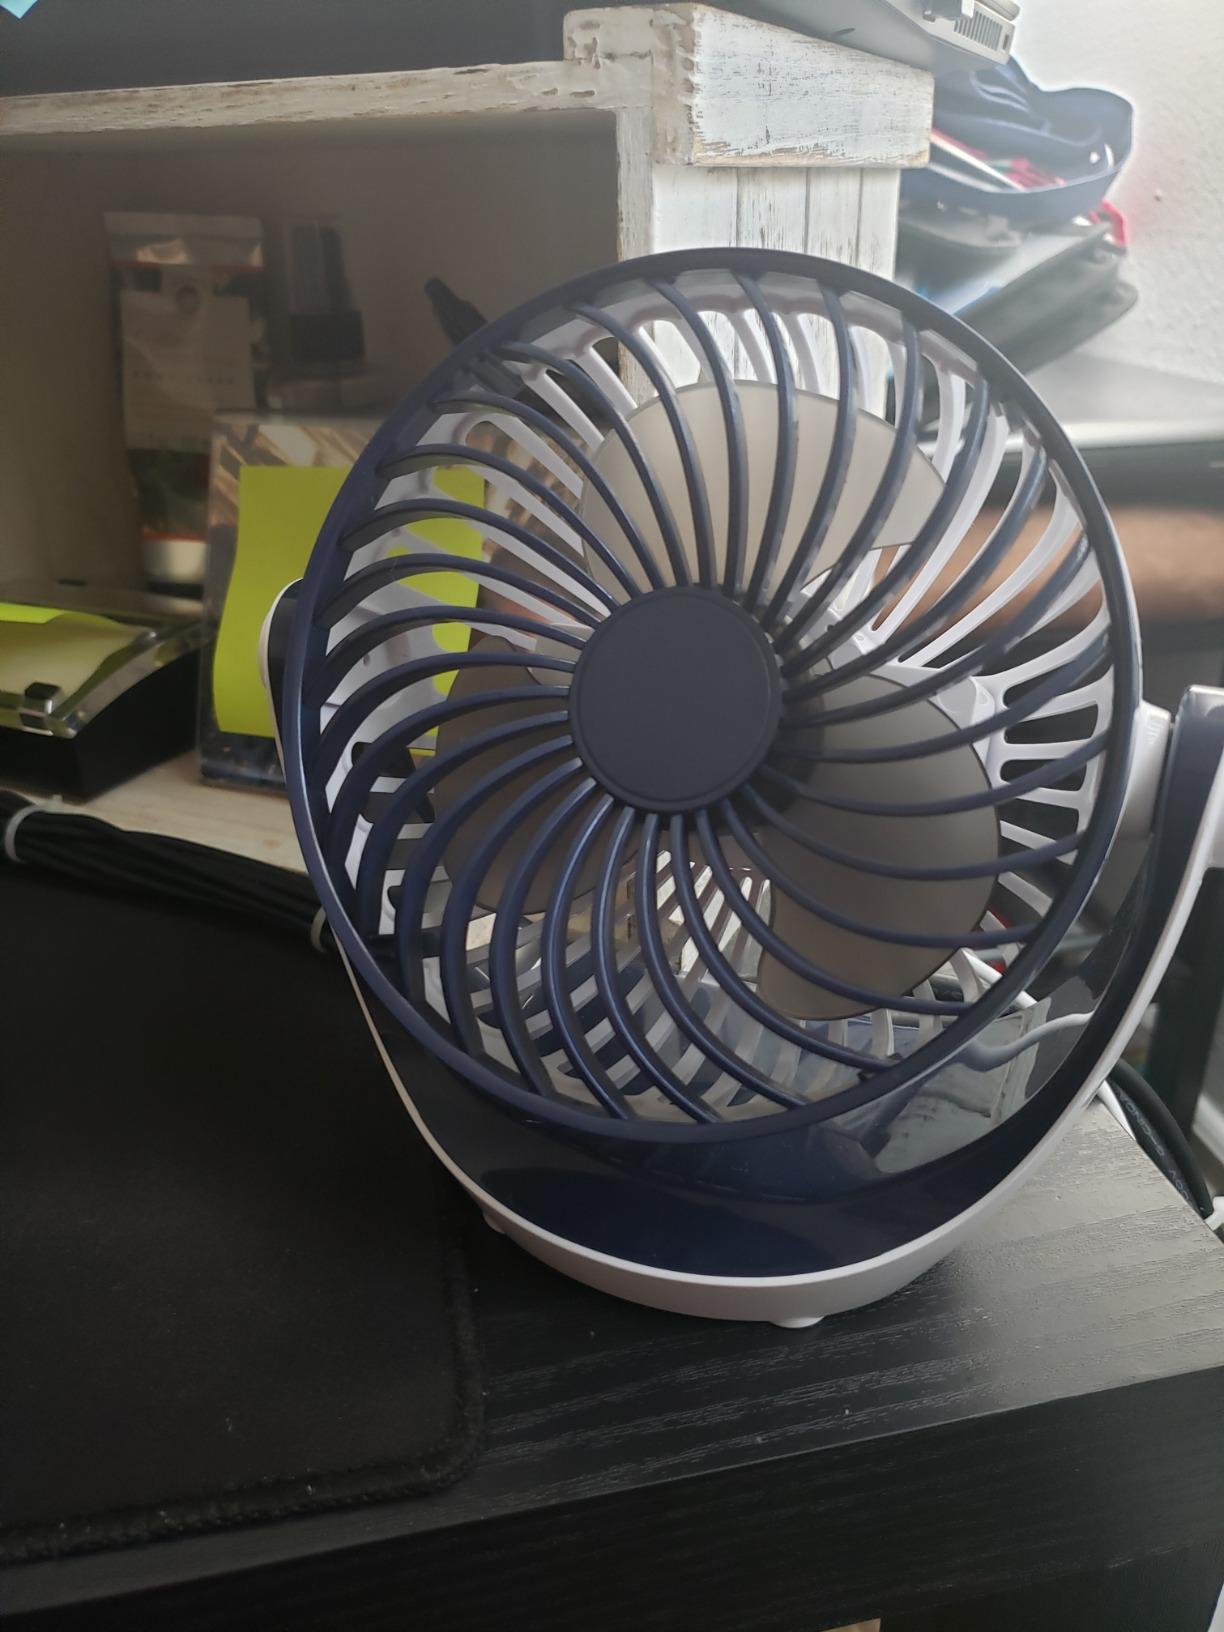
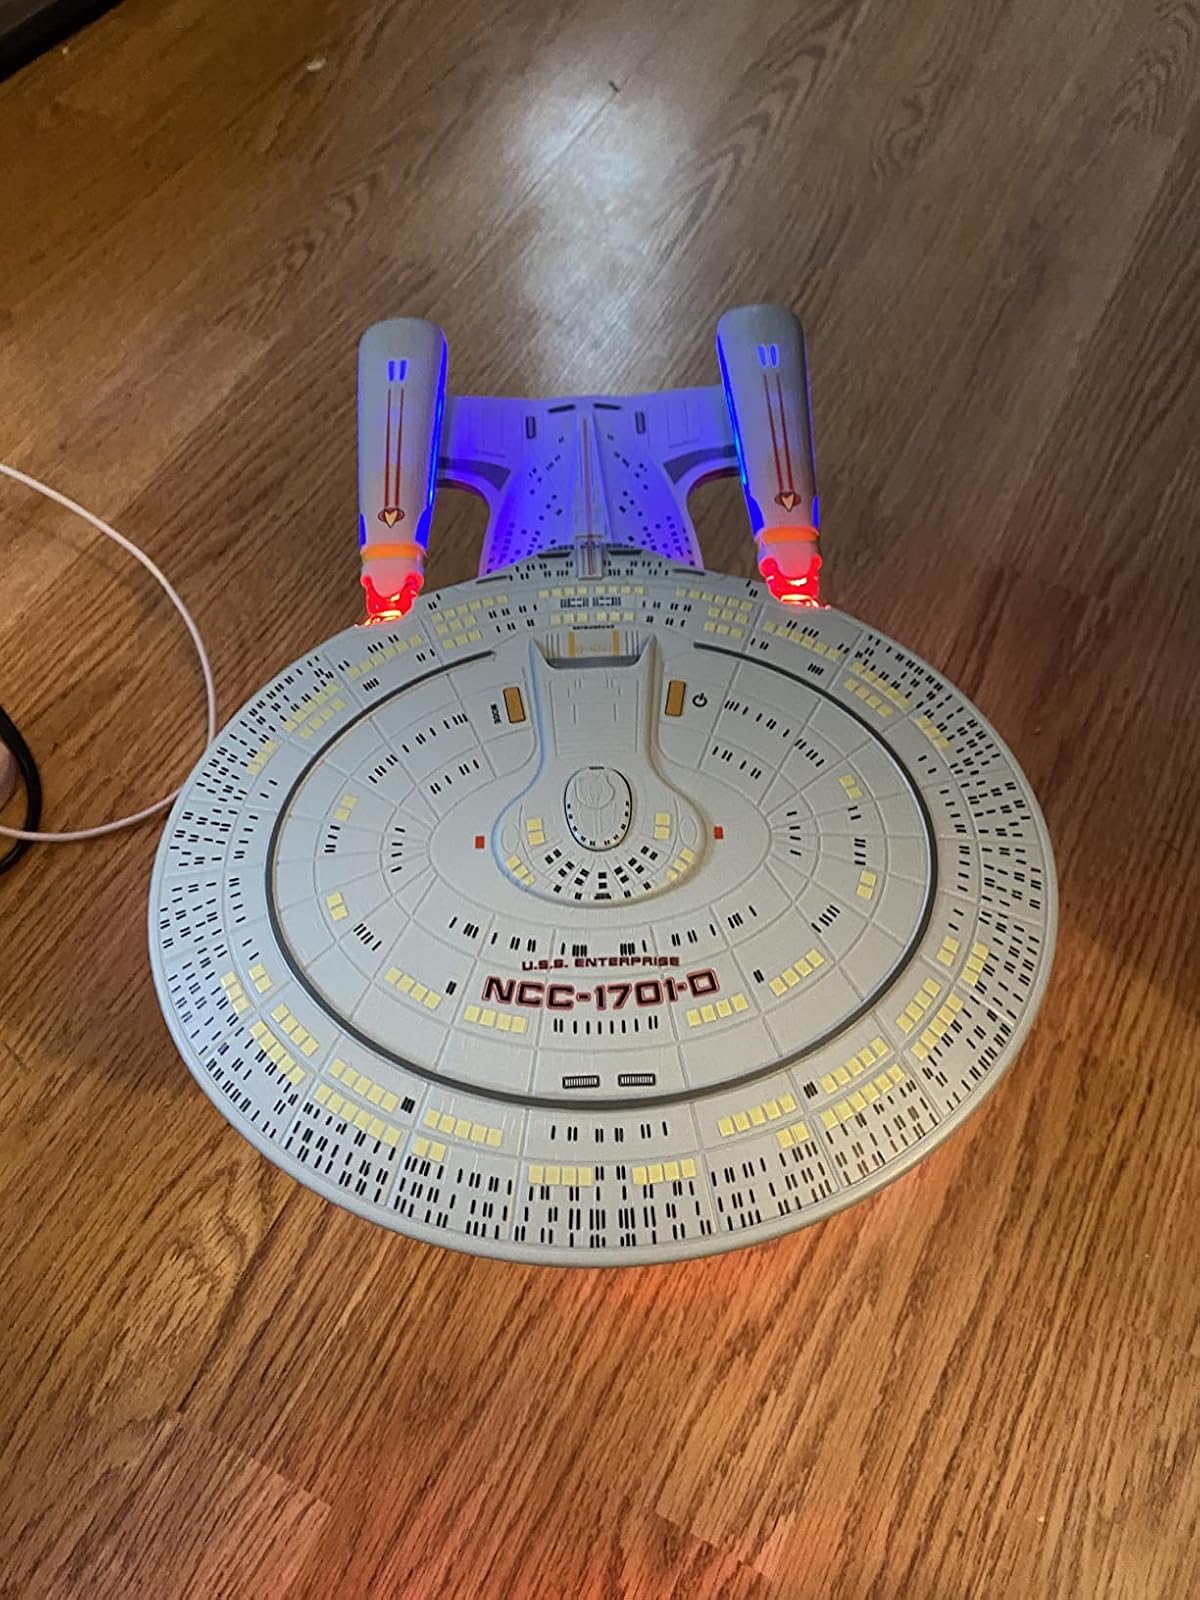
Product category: fan
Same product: no